Osteitis fibrosa cystica

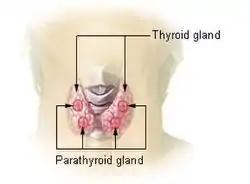
Diagram showing position of the parathyroid glands beside the thyroid

Osteitis fibrosa cystica is the result of unchecked hyperparathyroidism, or the overactivity of the parathyroid glands, which results in an overproduction of parathyroid hormone (PTH). PTH causes the release of calcium from the bones into the blood, and the reabsorption of calcium in the kidney. Thus, excess PTH in hyperparathyroidism causes elevated blood calcium levels, or hypercalcemia.